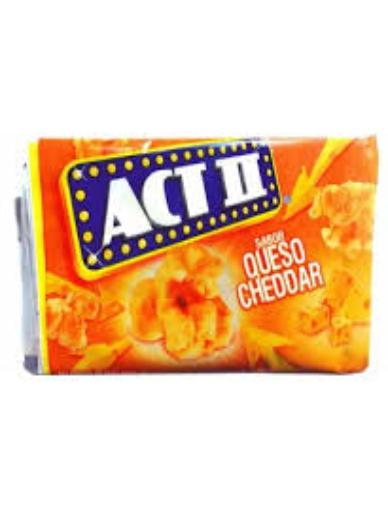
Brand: Act II
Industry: Food